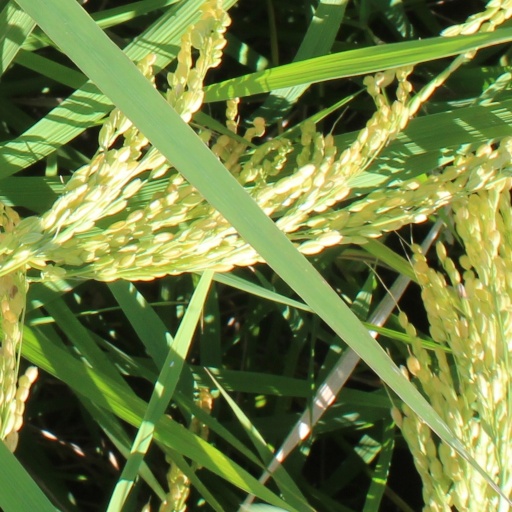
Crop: rice